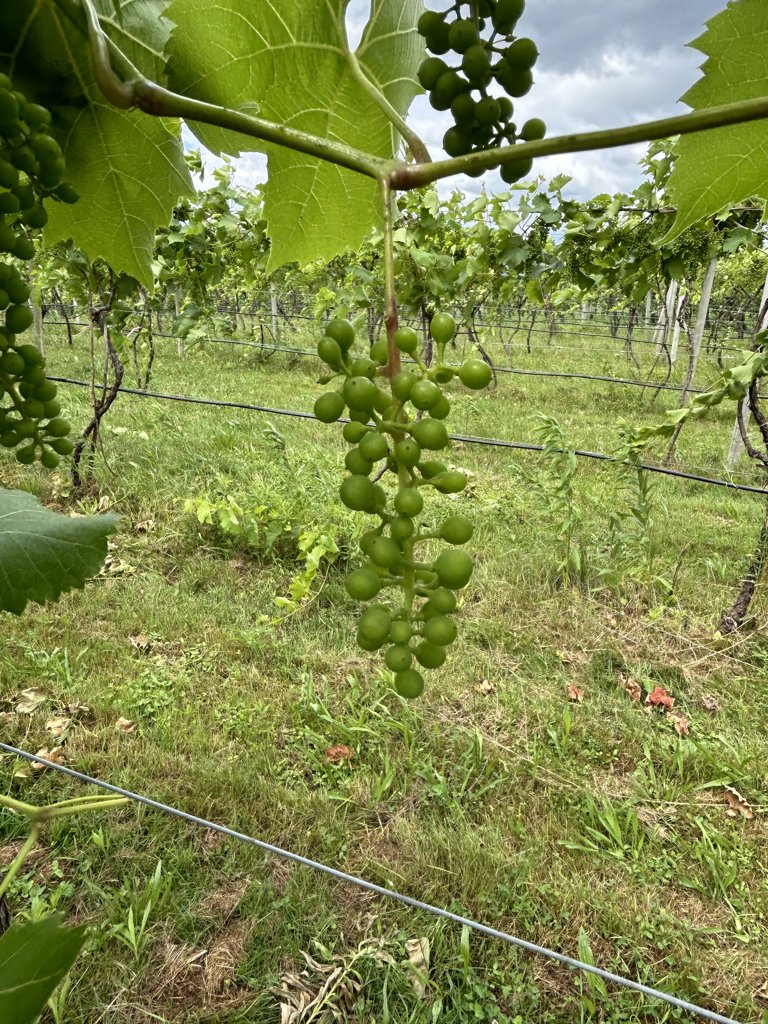
Berries visible: 118
Grape clusters: 3